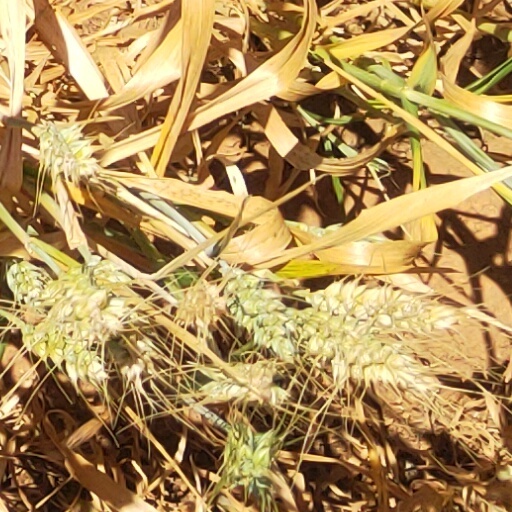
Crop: wheat